Mini-ITX

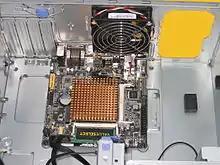
Mini-ITX 2.0 SoC mainboard with ATX12V connector installed in a Micro-ATX computer case.

The Mini-ITX standard does not define a standard for the computer power supply, though it suggests possible options. Conventionally Mini-ITX boards use a 20- or 24-pin "original ATX" power connector. This is usually connected to a DC-DC converter board, which connects to an external power adapter. Generally, vendors provide both power adapter and DC-DC board with the case.